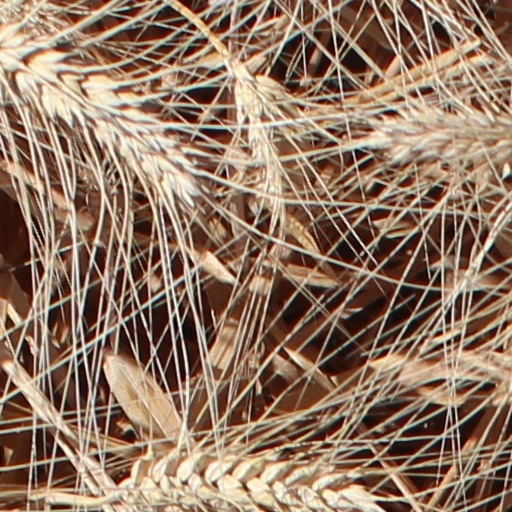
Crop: wheat